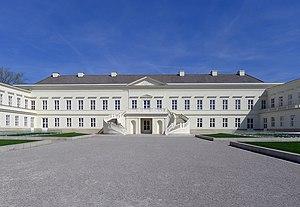
Le palais de Herrenhausen est un ancien palais royal, appartenant à la maison de Hanovre, situé dans le quartier de Herrenhausen dans la ville de Hanovre en Allemagne. Construit à partir de 1640, et agrandi en plusieurs phases à partir de 1676, il est détruit lors des bombardements de Hanovre en 1943, puis reconstruit entre 2009 et 2013, et sert aujourd'hui de musée et de lieu d'exposition.